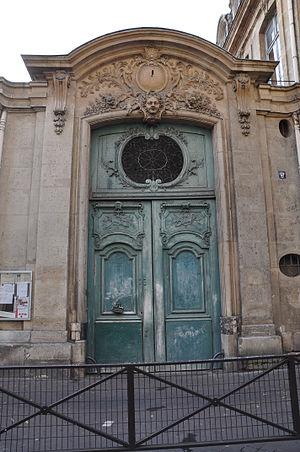
Porte monumentale du Collège Pierre-Jean de Béranger située au n° 5 et 5bis rue Béranger dans le 3e arrondissement de Paris. Construit en 1720 et inscrit aux monuments historiques en 1987.
Cet article recense les monuments historiques du 3ᵉ arrondissement de Paris, en France.